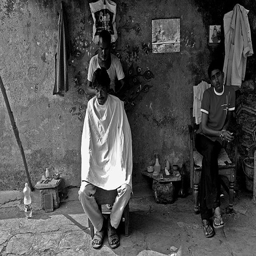
A person getting his haircut sitting next to a person looking at camera.
A man cutting his customer's hair outside a building.
Three guys hanging out in a barber shop.
A man is getting a haircut while another man sits.
A man getting his hair cut in an outdoor barber shop.